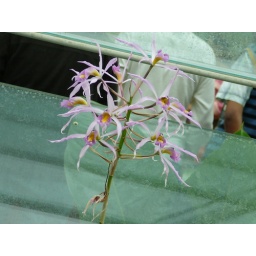
This flower is in a glass house which housed giant lilly pads.